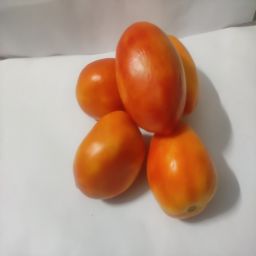
Crop: Tomato
Quality: Ripe